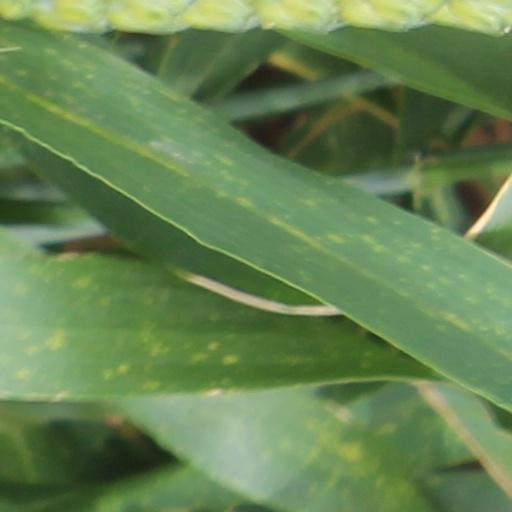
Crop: wheat